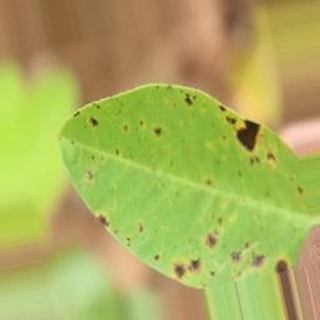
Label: groundnut_late_leaf_spot